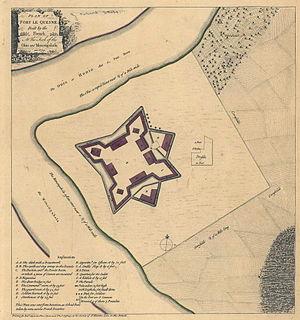
Cet article traite des événements qui se sont produits durant l'année 1754 au Canada.